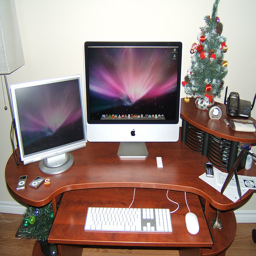
Computer desk with two monitors and a keyboard on the slide out tray
a wooden desk a keyboard a mouse and a phone and monitor
A computer set up with two monitors and ipods
Two computer screens sit on a desk, with a small Christmas tree.
Two monitors and a computer keyboard are on a  desk.